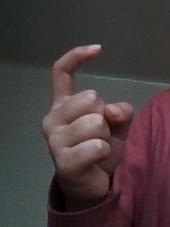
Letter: ra